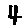
Label: 4